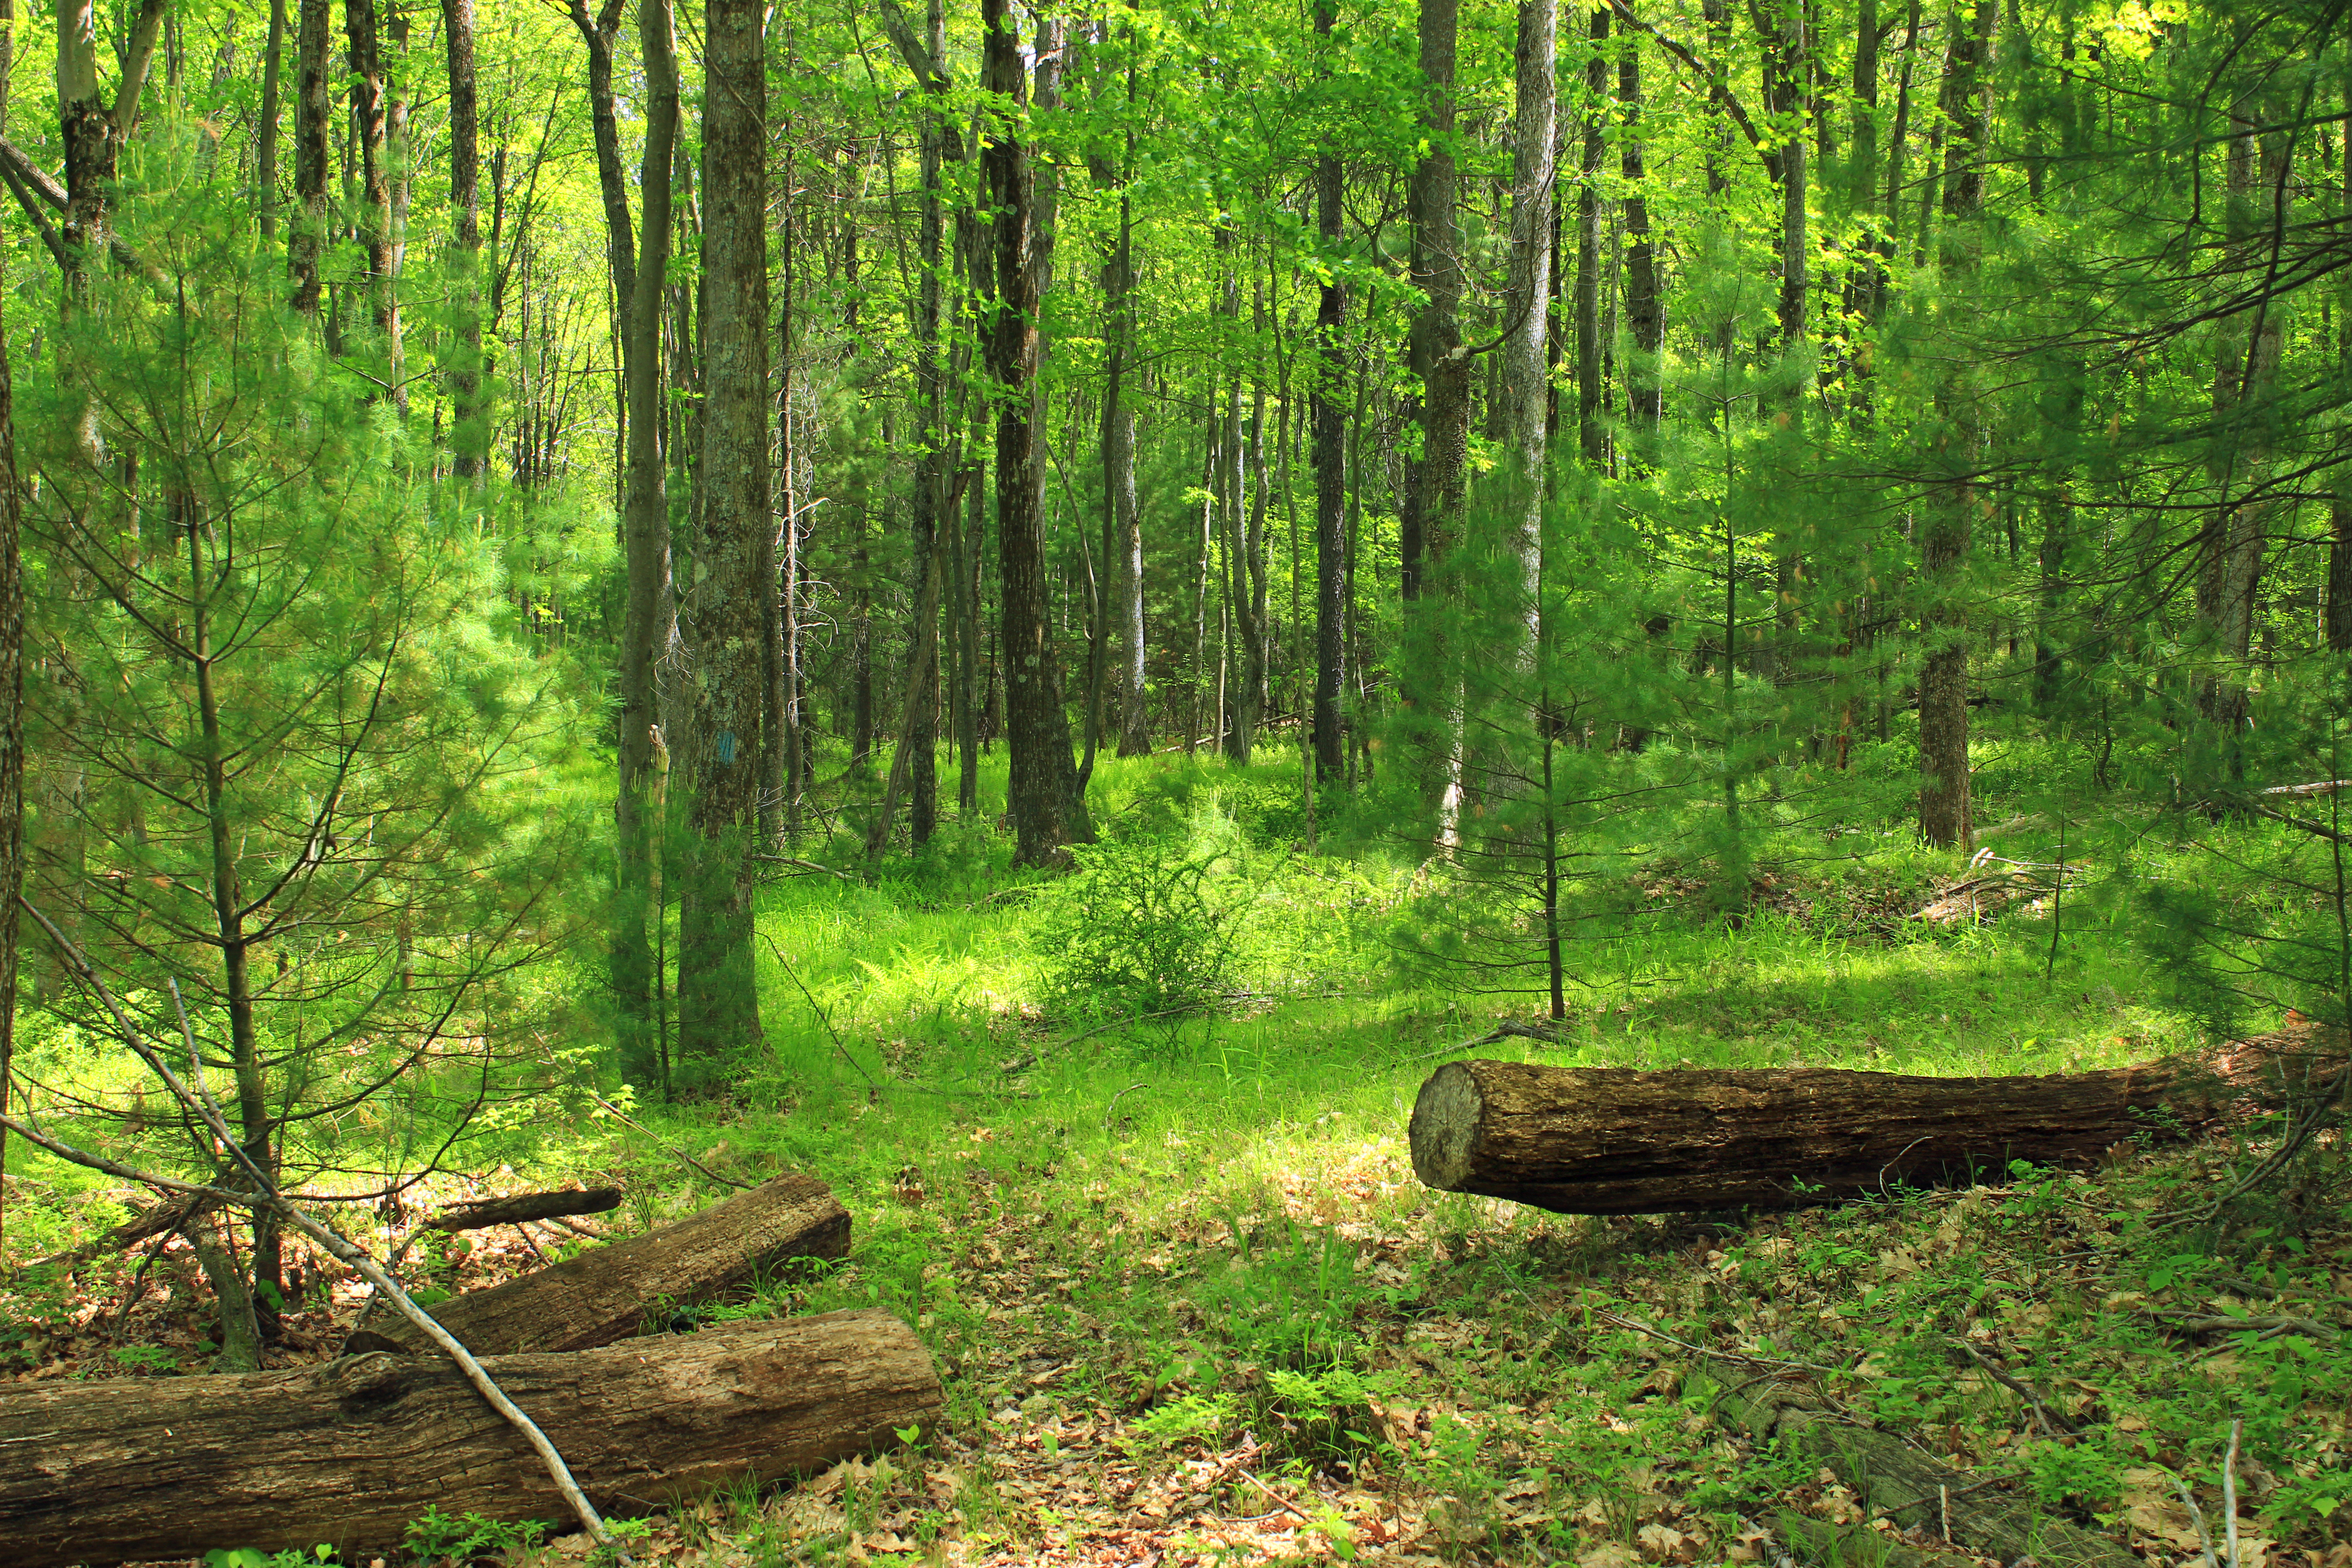
tree, nature, forest, wilderness, plant, hiking, trail, meadow, sunlight, leaf, spring, green, jungle, autumn, trees, creativecommons, coniferous, vegetation, rainforest, clintoncounty, deciduous, pennsylvaniawilds, understory, pennsylvania, sproulstateforest, grove, woodland, habitat, ecosystem, biome, old growth forest, natural environment, geographical feature, woody plant, temperate broadleaf and mixed forest, temperate coniferous forest, riparian forest